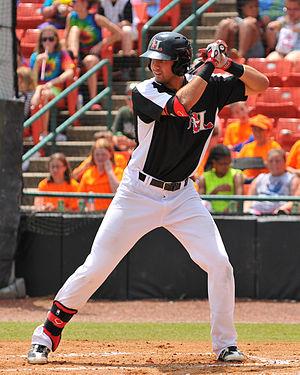
Joseph Nicholas Gallo est un joueur de troisième but et de premier but des Rangers du Texas de la Ligue majeure de baseball.